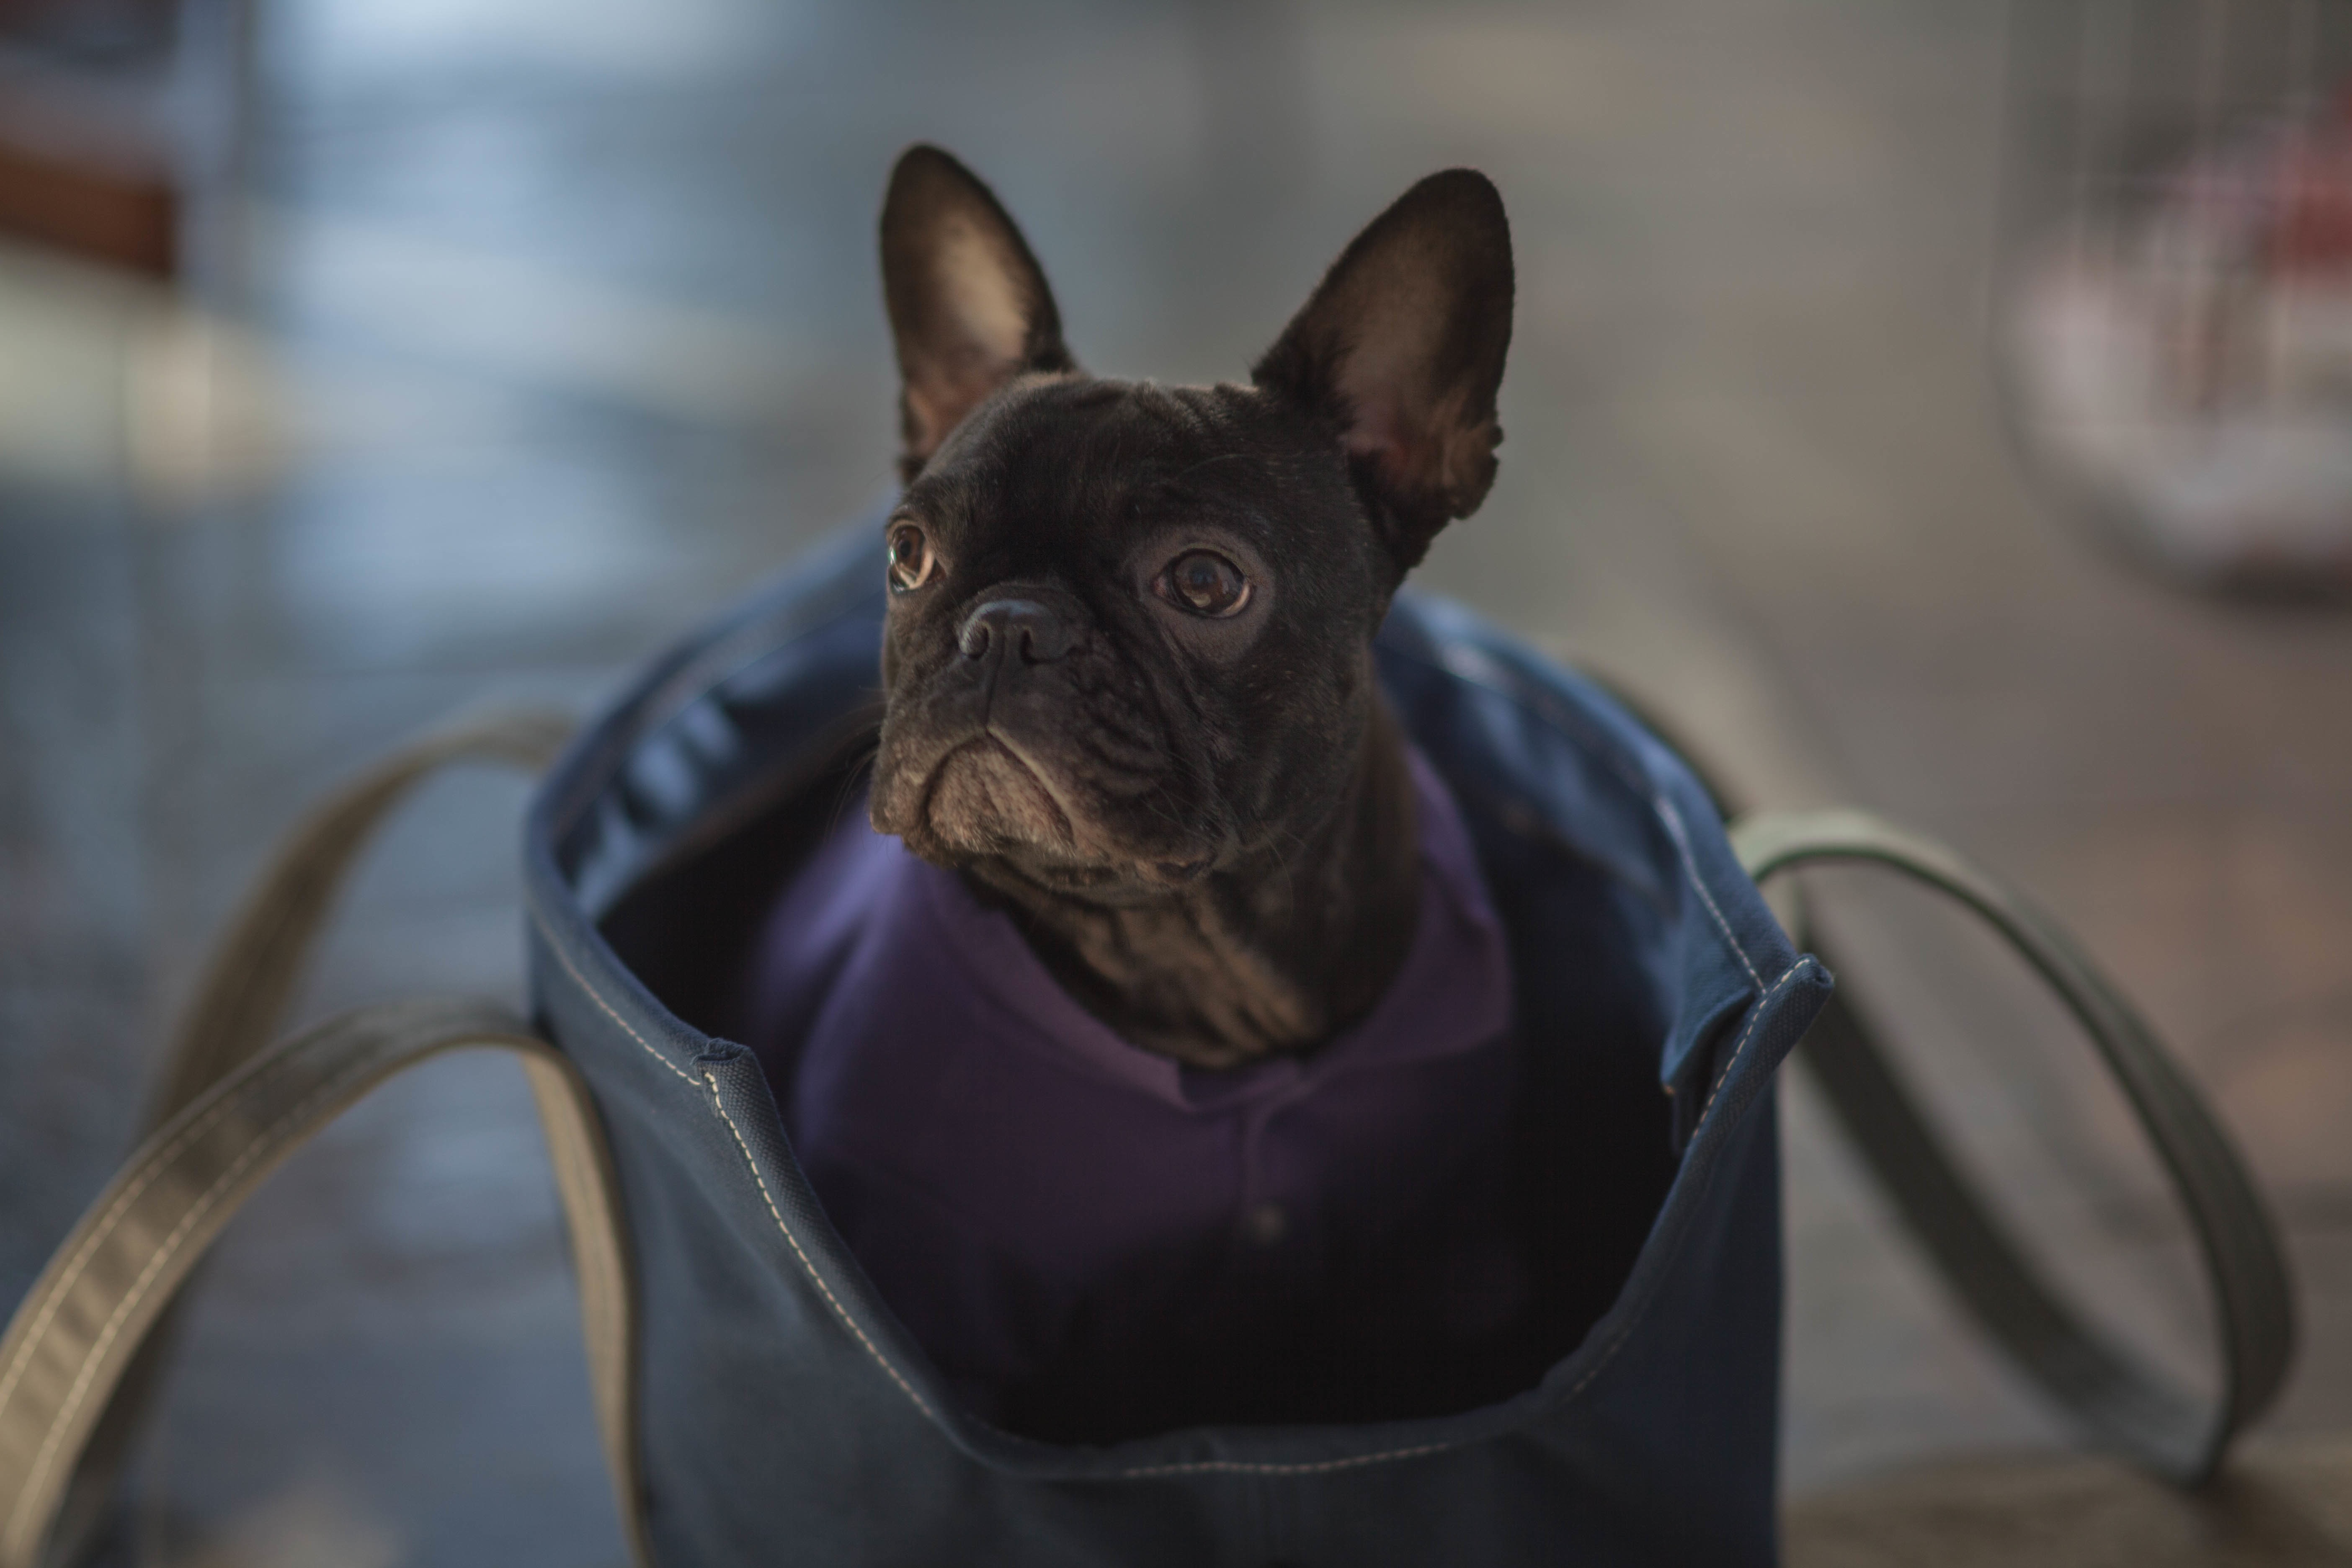
dog, cat, mammal, bulldog, vertebrate, french bulldog, dog like mammal